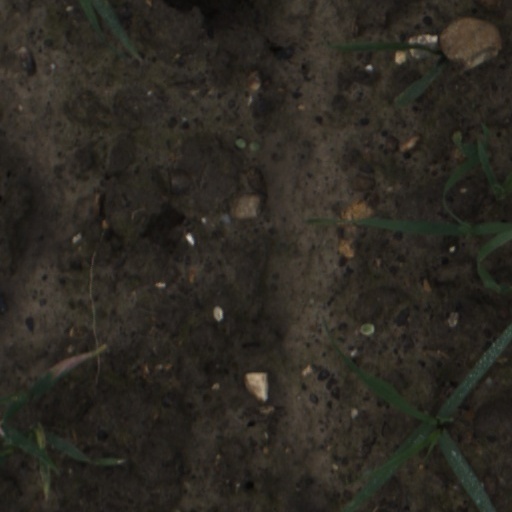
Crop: wheat